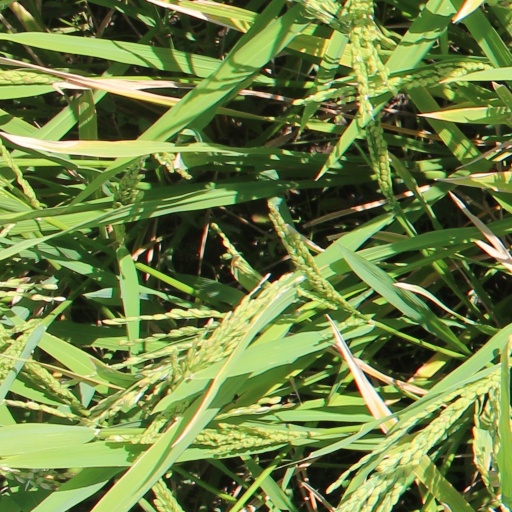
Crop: rice